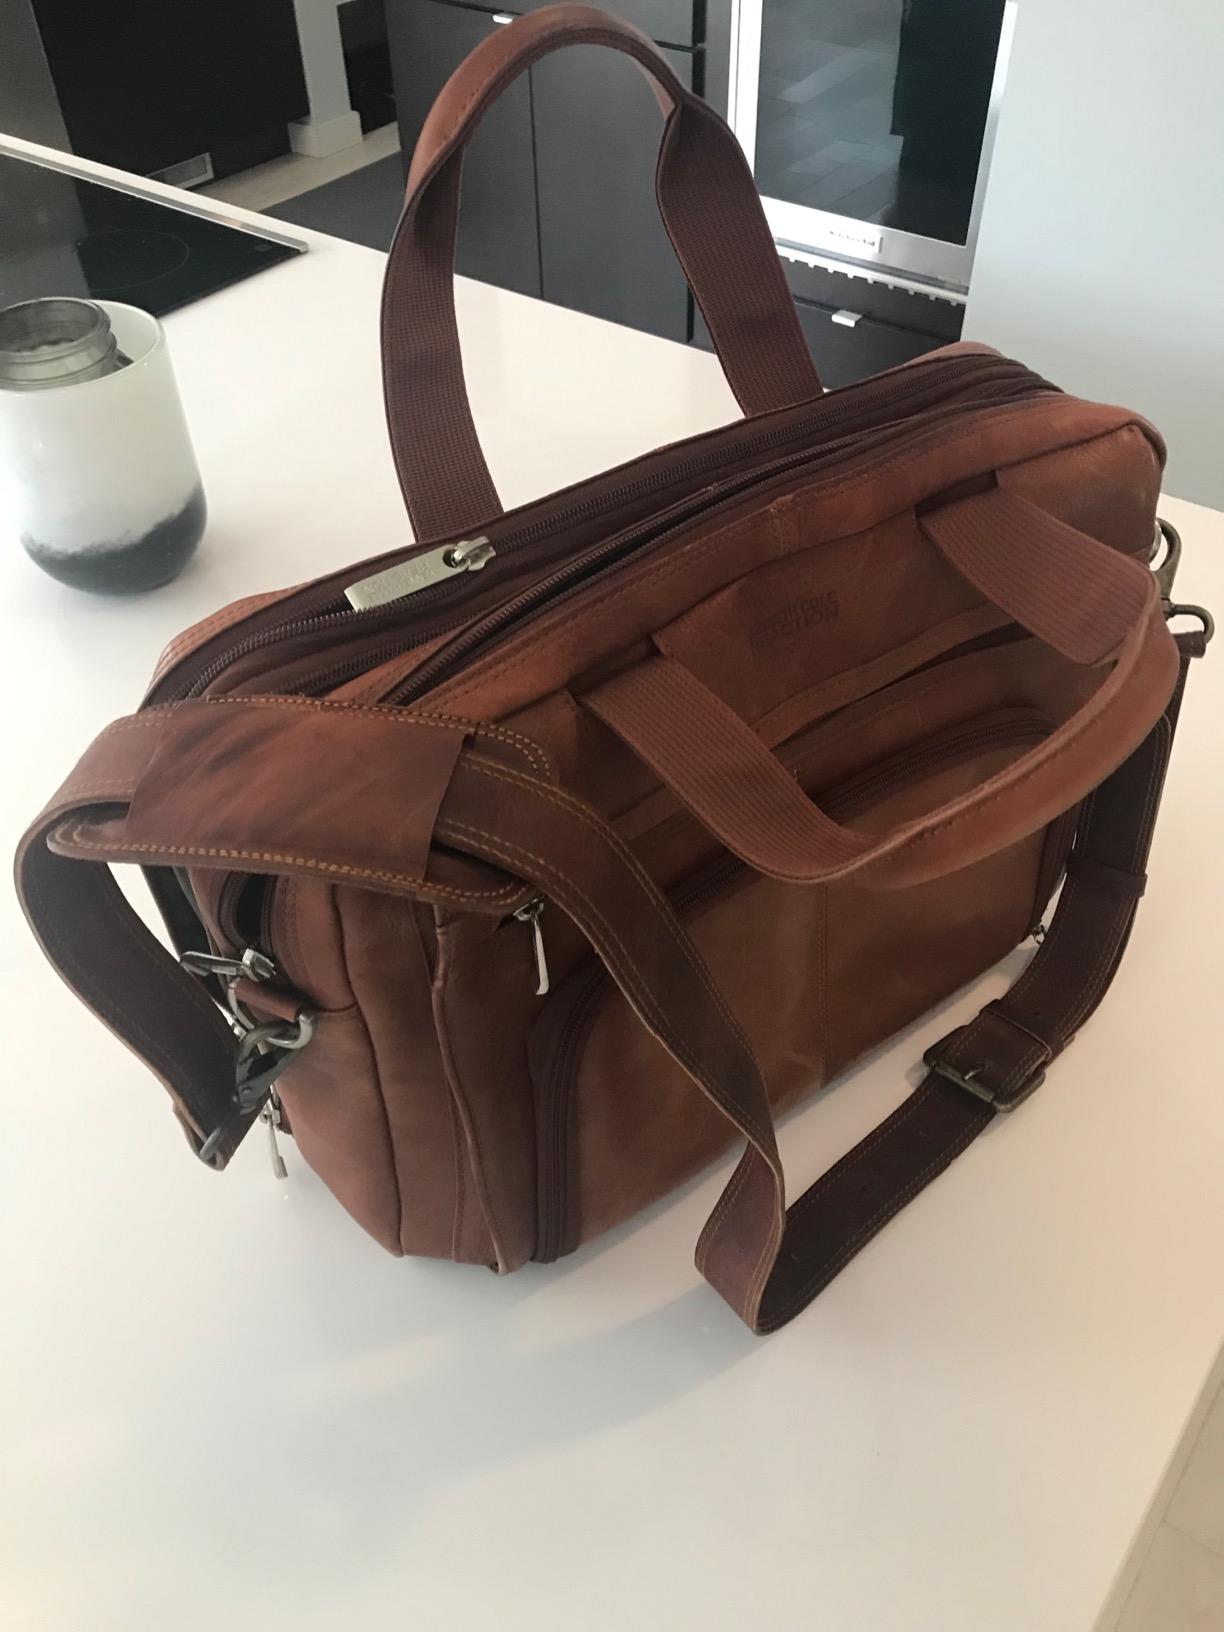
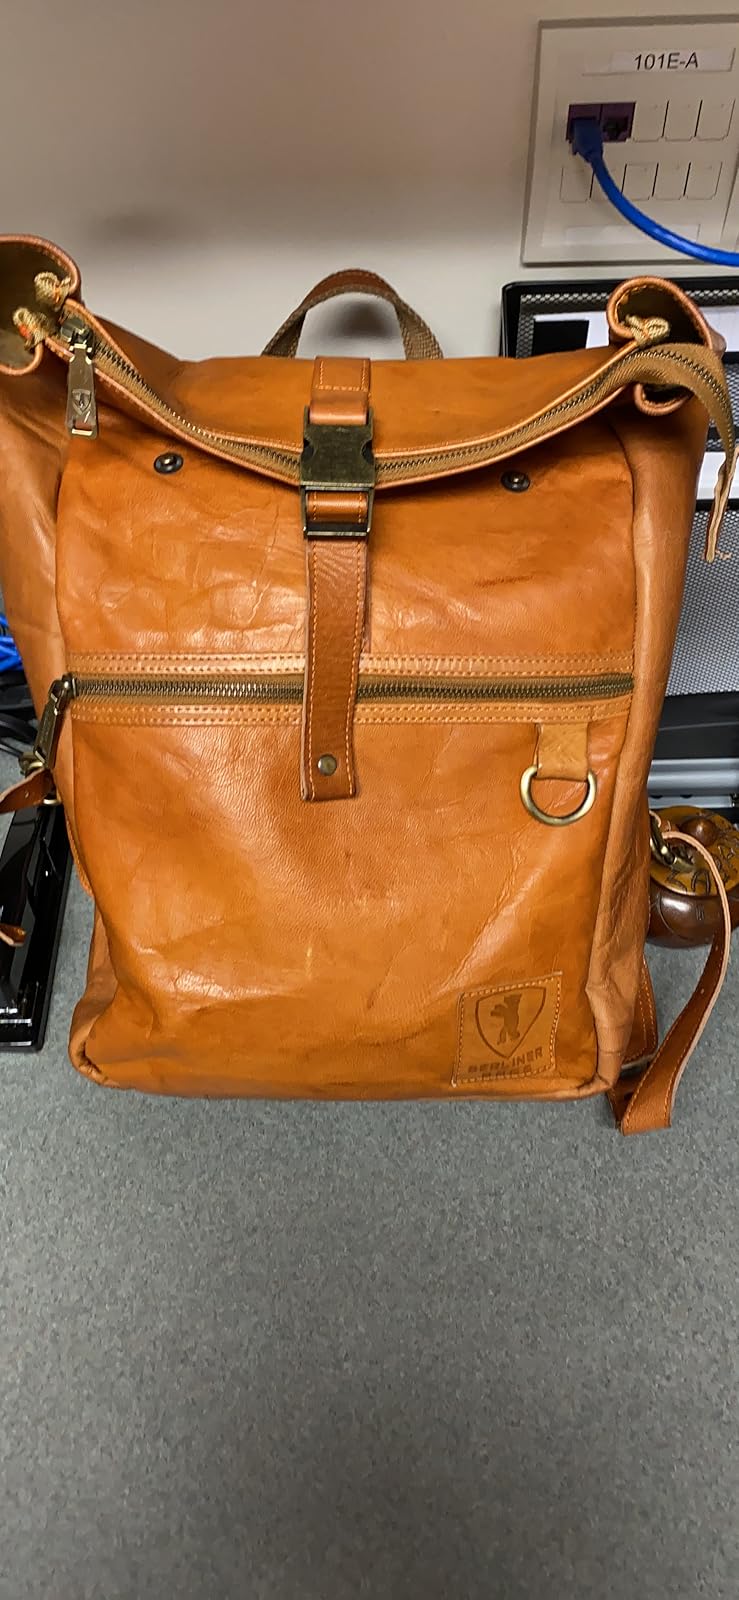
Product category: bag
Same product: no